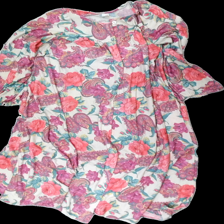
View: front
Type: Night gown
Category: Ladies
Brand: Not in the list
Brand text on label: ulofors swedens eve
Colors: Green, Purple, Beige, Multicolor
Material: 75% polyester 25% cotton
Pattern: Floral print
Cut: Regular
Size: S
Season: All
Holes: Minor
Damage location: middle left
Damage 2: hål
Damage 2 location: bottom center
Price range: <50
Recommended usage: Export
Description: blommigt nattlinne med knappar fram, lätt nopprig och hål bak